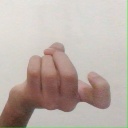
अक्षर: ज